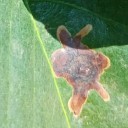
Label: Miner